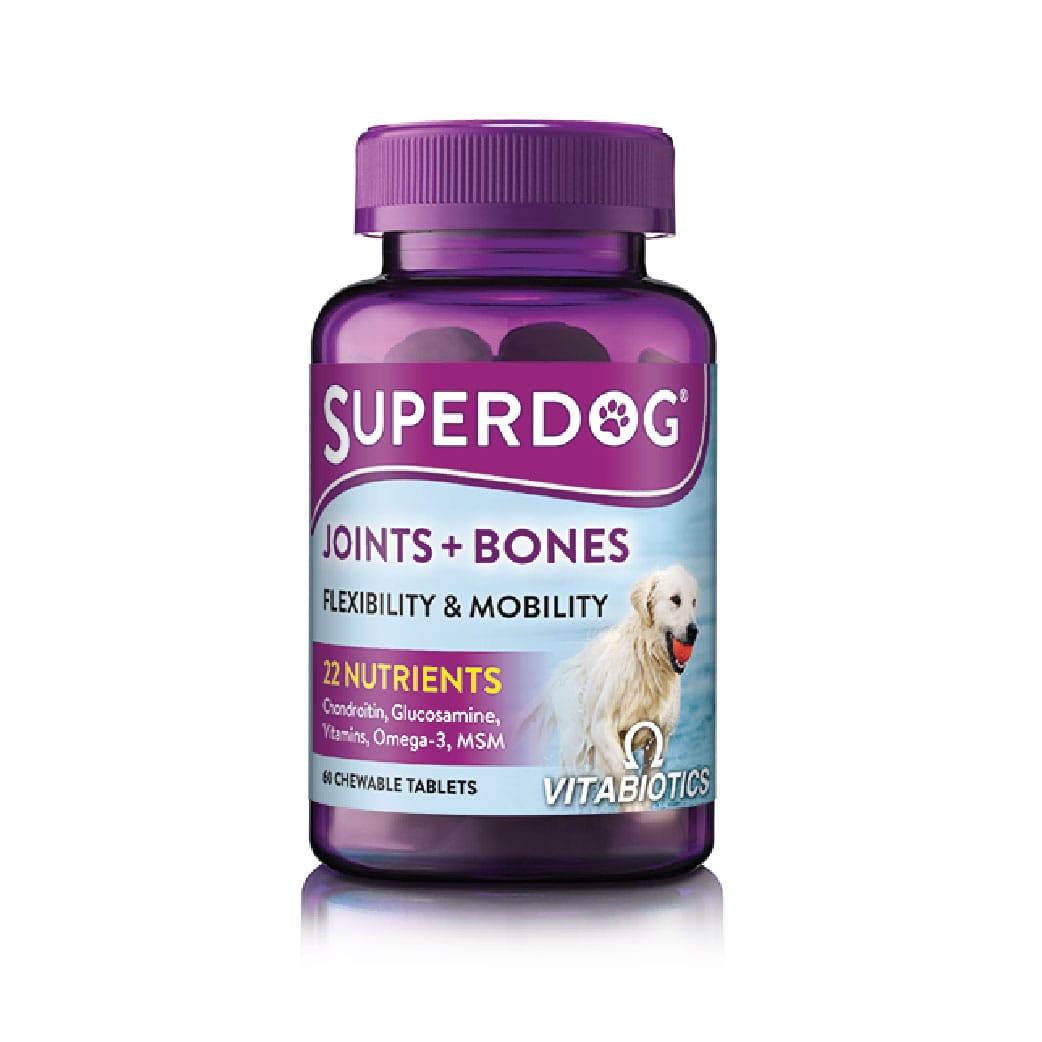
Kifungashio aina ya chupa yenye rangi ya zambarau, iliyochapishwa maneno yasomekayo mbwa mkuu, vyombo na mifupa kuashiria ni kifungashio kilichohifadhi dawa kwa ajili ya mifugo.